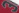
Number: 3